Bristol Beaufort

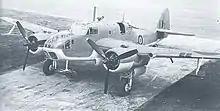
A new late-production Beaufort Mk.II at the Filton factory. ASV yagi aerials are under the nose and wings and the new DF loop is fitted. Muzzles of additional Vickers GO are visible in the front upper nose.

A total of 1,013 Taurus powered Mark Is were produced and a number of changes were introduced into the line. The original curved perspex bomb aimers' nose panels were replaced by flat, non-distorting panels from the 10th production aircraft. Successive Marks of the Bristol Taurus engine were installed: starting with the Taurus III, the more reliable Taurus IIs were used whenever possible. Initially Beauforts with the Taurus II engines were designated Beaufort Mk.II, while those with other Taurus Marks continued to be Beaufort Mk.Is. Finally all Taurus-engined Beauforts became Mk.Is with the introduction of the Pratt & Whitney Twin-Wasp-powered Beaufort Mk.II. The Taurus Mk.IIs were modified to Mk.IIa, which later became the Taurus Mk.VI. All of these versions produced . The final marks of Taurus engines used were the more powerful XII and XVIs. The Taurus engines drove de Havilland Type DH5/19 constant speed propellers.